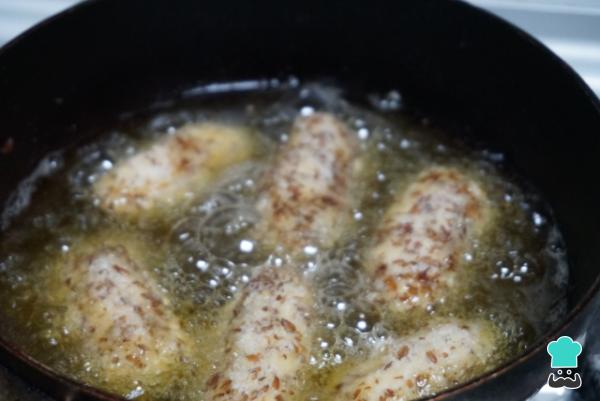
Coloca una sartén con abundante aceite a calentar y, cuando esté caliente, fríe las croquetas hasta que queden doradas. Debes tener cuidado de que no se quemen. Luego, retira las croquetas y colócalas en un plato con papel de cocina para que suelten el aceite restante.